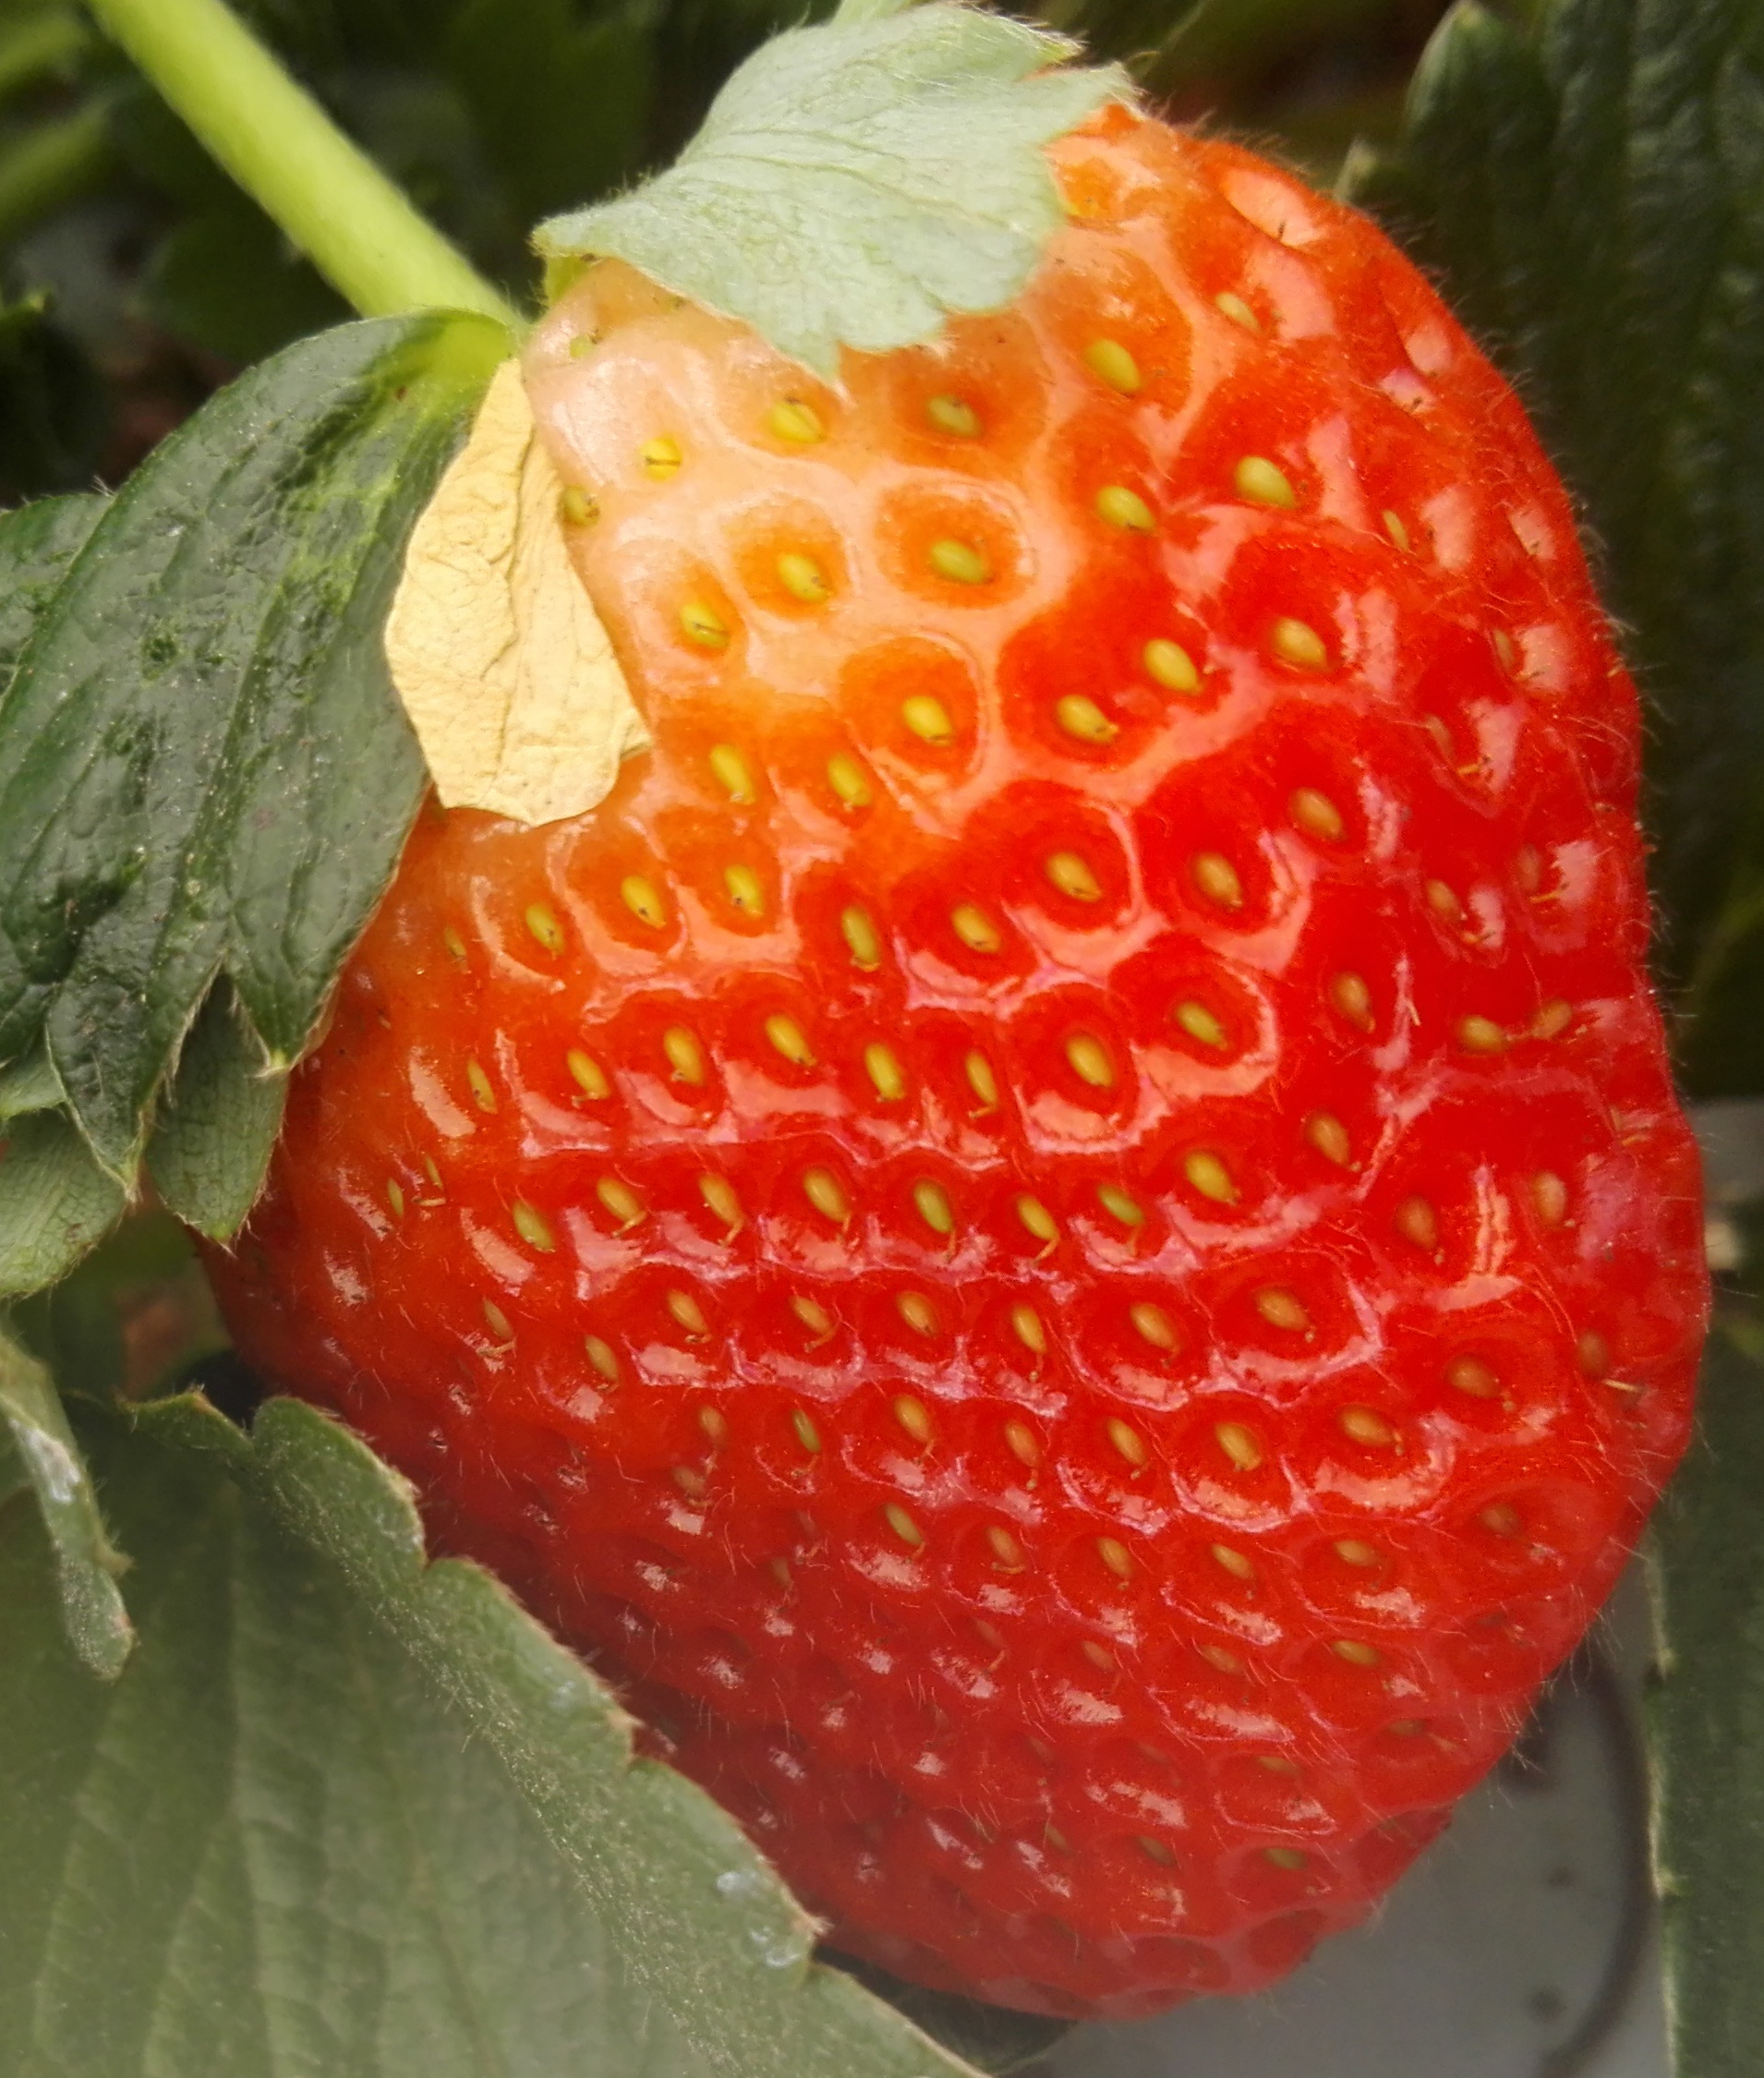
Label: Strawberry